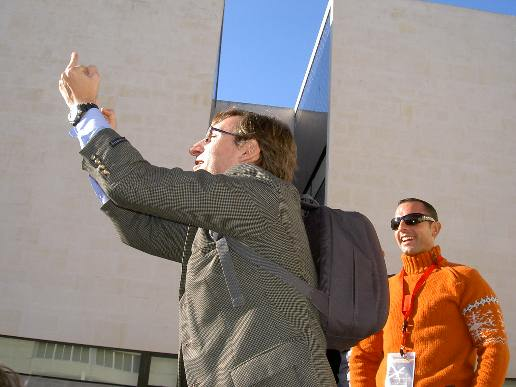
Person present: Yes